Kyle McCarley

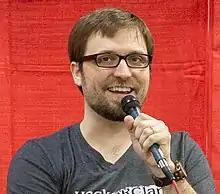
McCarley in 2019

Kyle McCarley is an American voice actor known for his work in video games and anime. In anime, he is known as the voice of Shigeo Kageyama from "Mob Psycho 100", Mikazuki Augus from "", Shinji Matou from "" and "", Koku from "B: The Beginning", Red Son from "Lego Monkie Kid", Ryota Watari from "Your Lie in April", Killy from "Blame", Narancia Ghirga from "", Joe Shimamura from "" and Helbram from "The Seven Deadly Sins". In video games, he is known for his performances as lead characters 9S from "", Zeroken from "Disgaea 5", Alm in "", Gatekeeper in "", Harry Potter in "" and the comedic role of Doi in "Hi Score Girl" and as his role as Wizard Cookie in "Cookie Run: Kingdom".